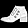
Label: Ankle boot